Knights of Xentar

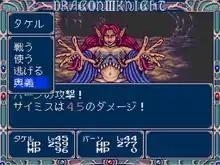
Boss battle on the PC Engine

The RPG system is completely different from that of the previous games in the "Dragon Knight" series. The player travels with a top-down view on the world map, visiting towns and dungeons (including Strawberry Fields and Phoenix from the first two games, "Dragon Knight" and "Dragon Knight II" respectively). The game's quest is nearly two times longer than the series' first episode.